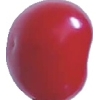
Label: cherry_sour